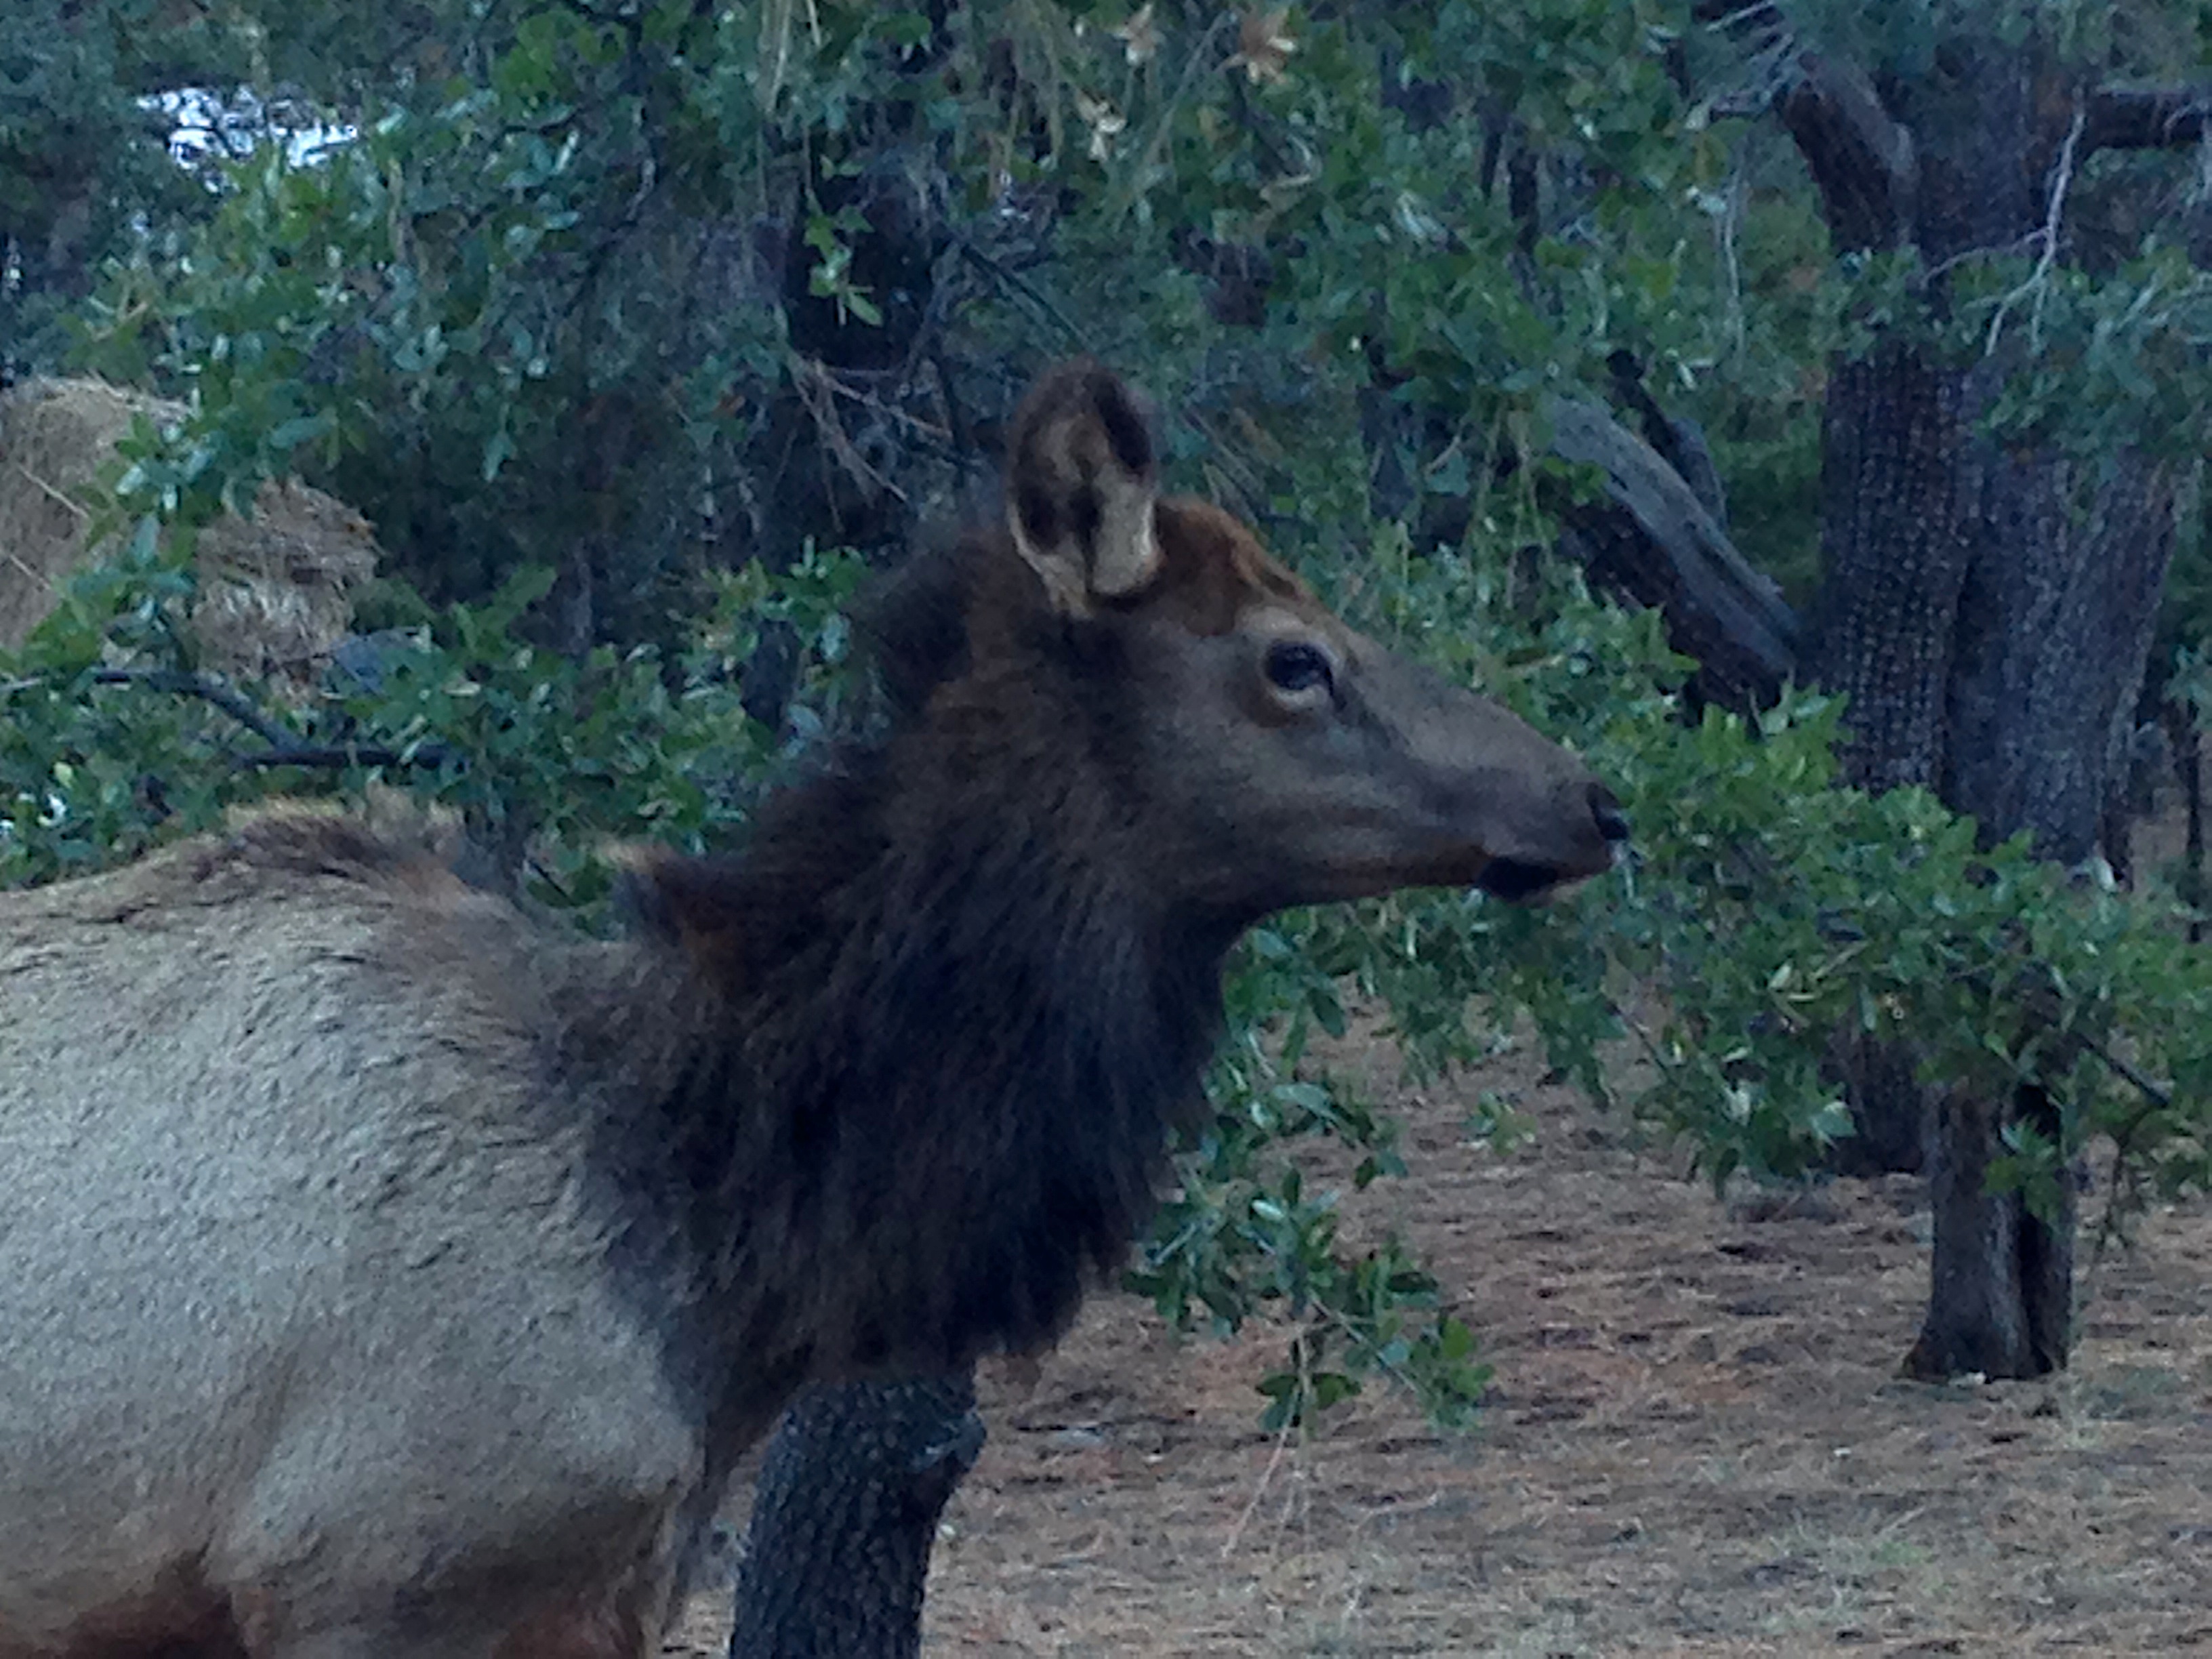
wildlife, deer, mammal, fauna, vertebrate, elk, white tailed deer, musk deer